Queenstown Airport

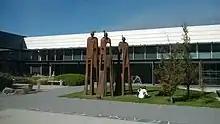
Artwork outside the Queenstown Airport

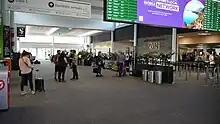
Inside Queenstown Airport.

Queenstown Airport was first licensed to operate in 1935, but it was not until the 1950s that commercial flights became commonplace, particularly commercial sightseeing operations to Milford Sound.